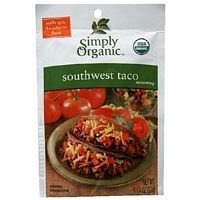
Item Name: Simply Organic Mix Taco Sthwst Org36
Value: 1.0
Unit: Count

Price: 5.24